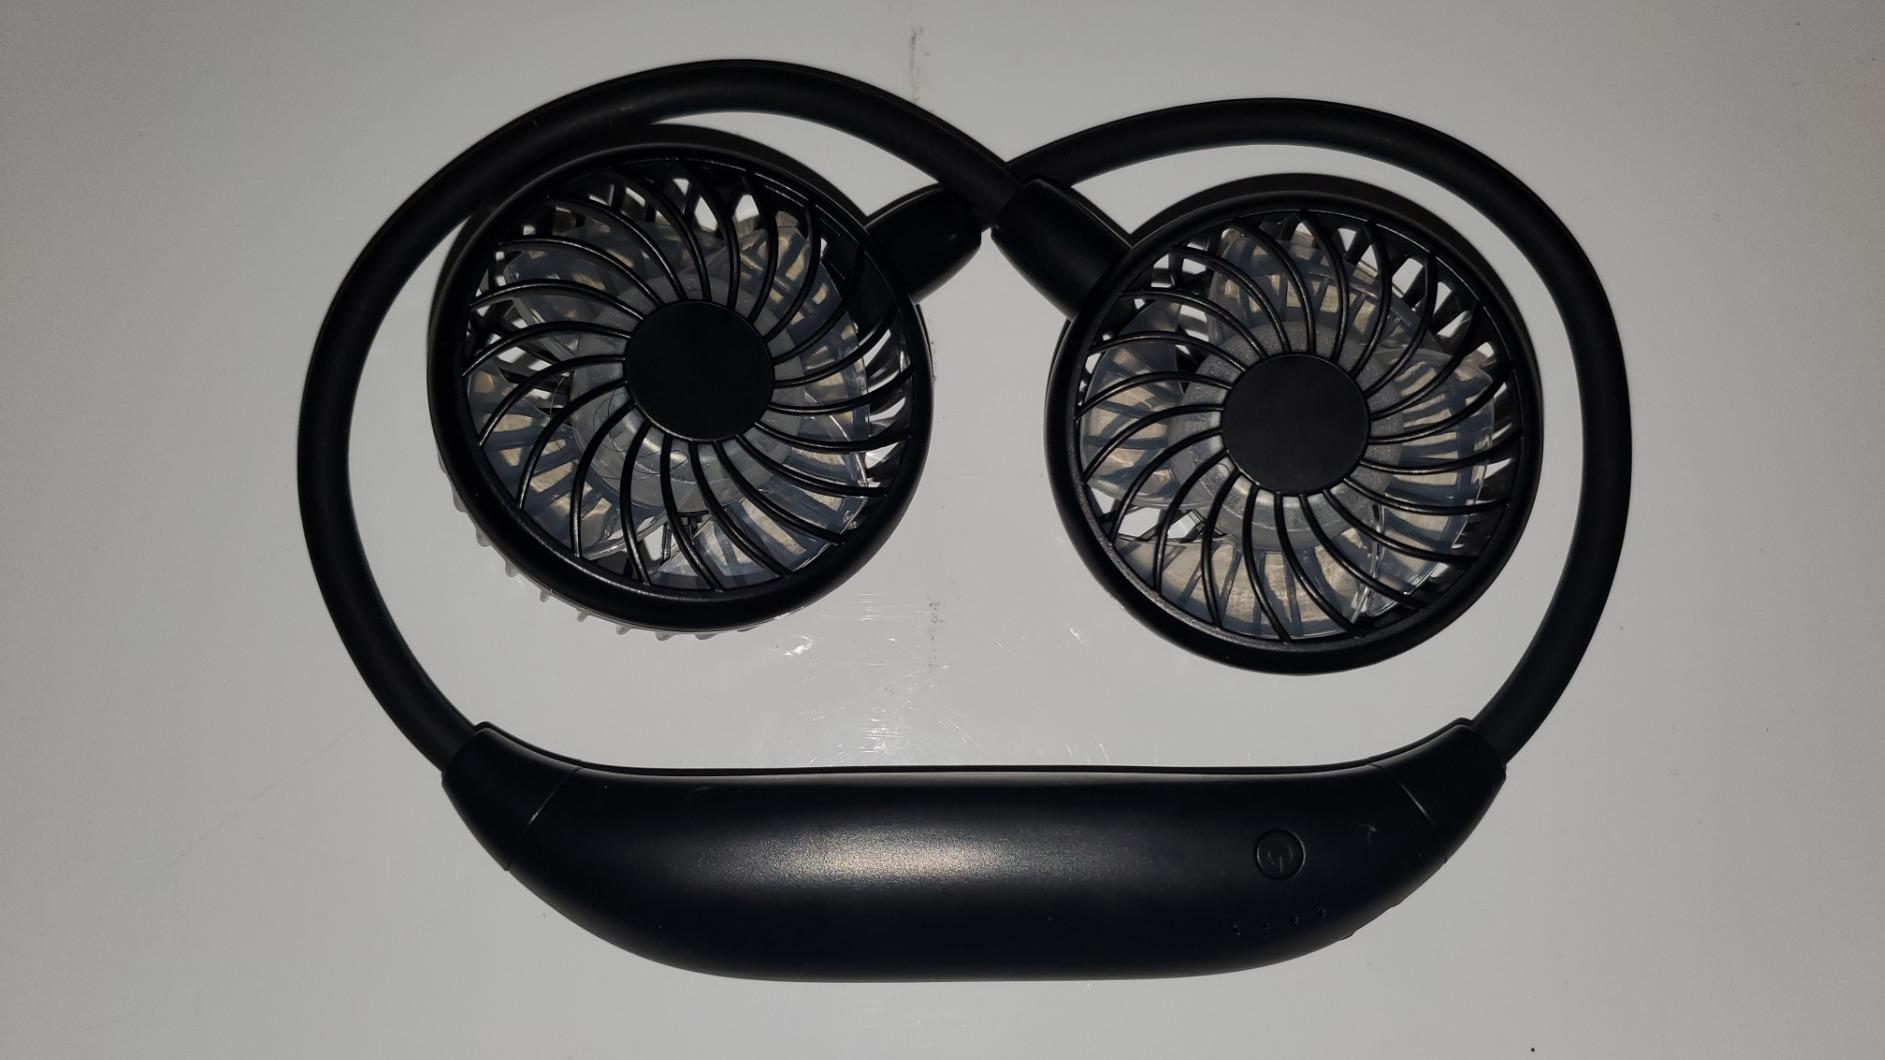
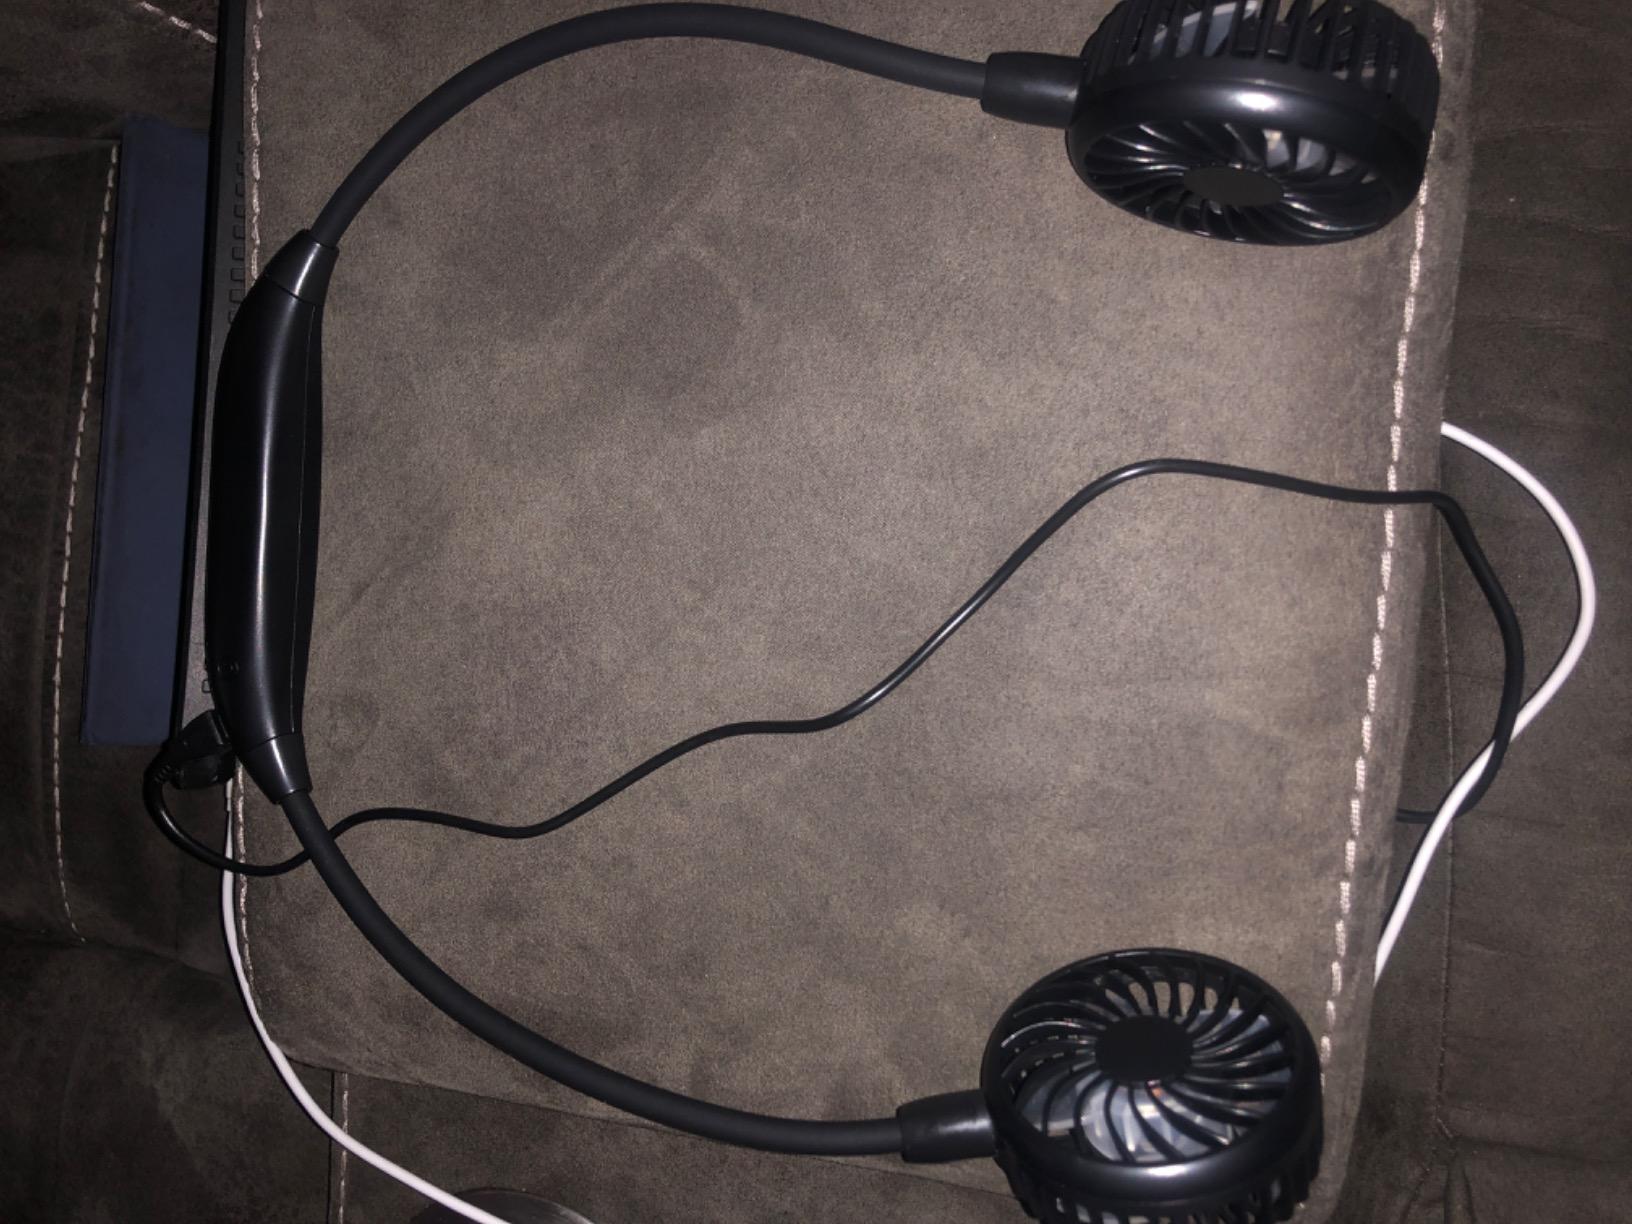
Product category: fan
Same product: yes